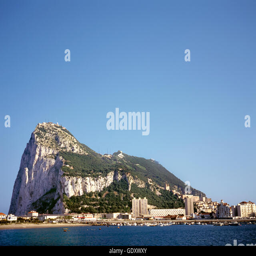
uk overseas territory on a sunny day seen from across the bay